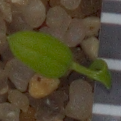
Label: common_chickweed